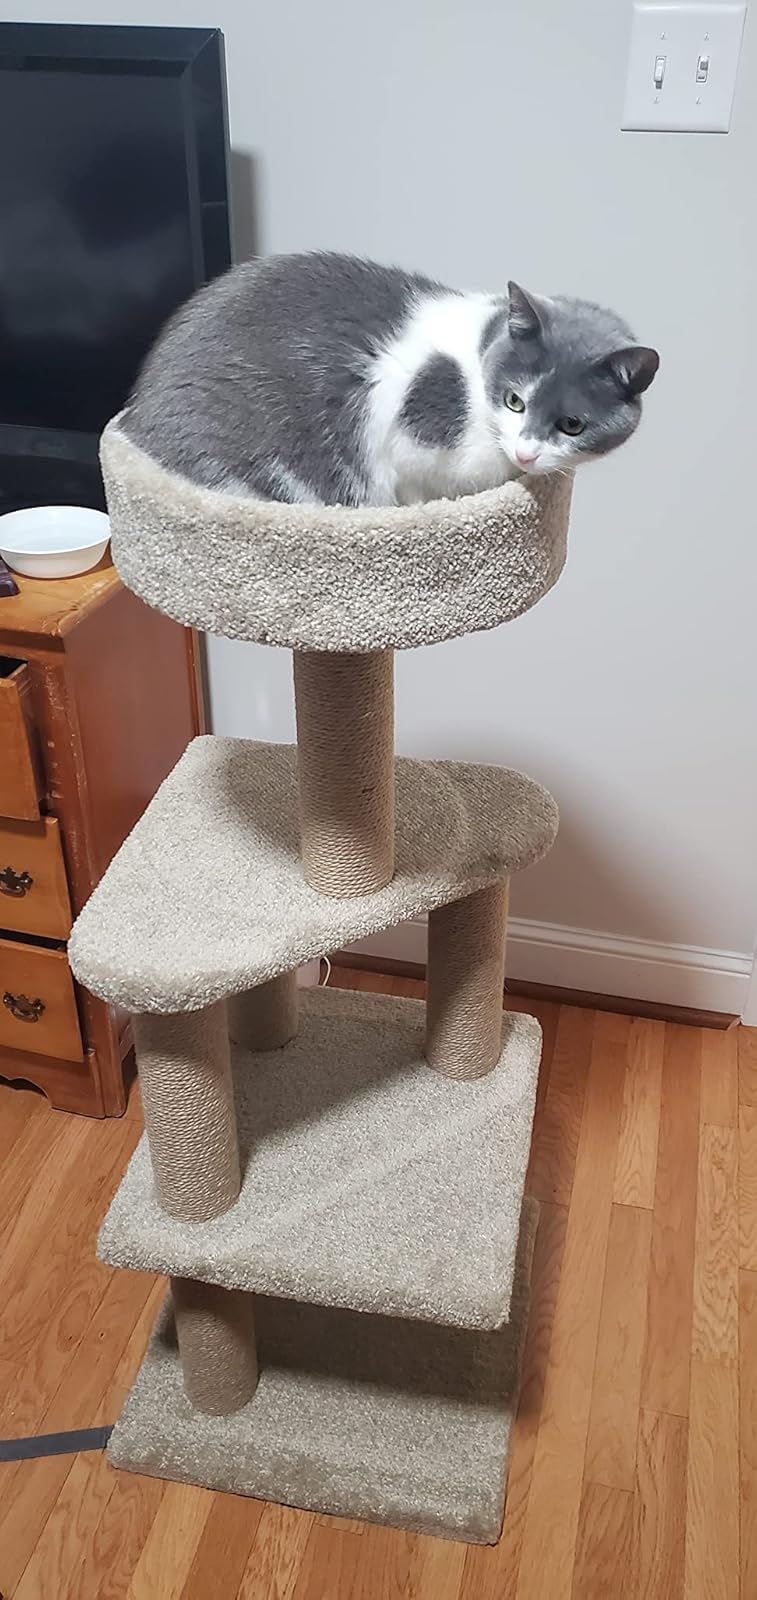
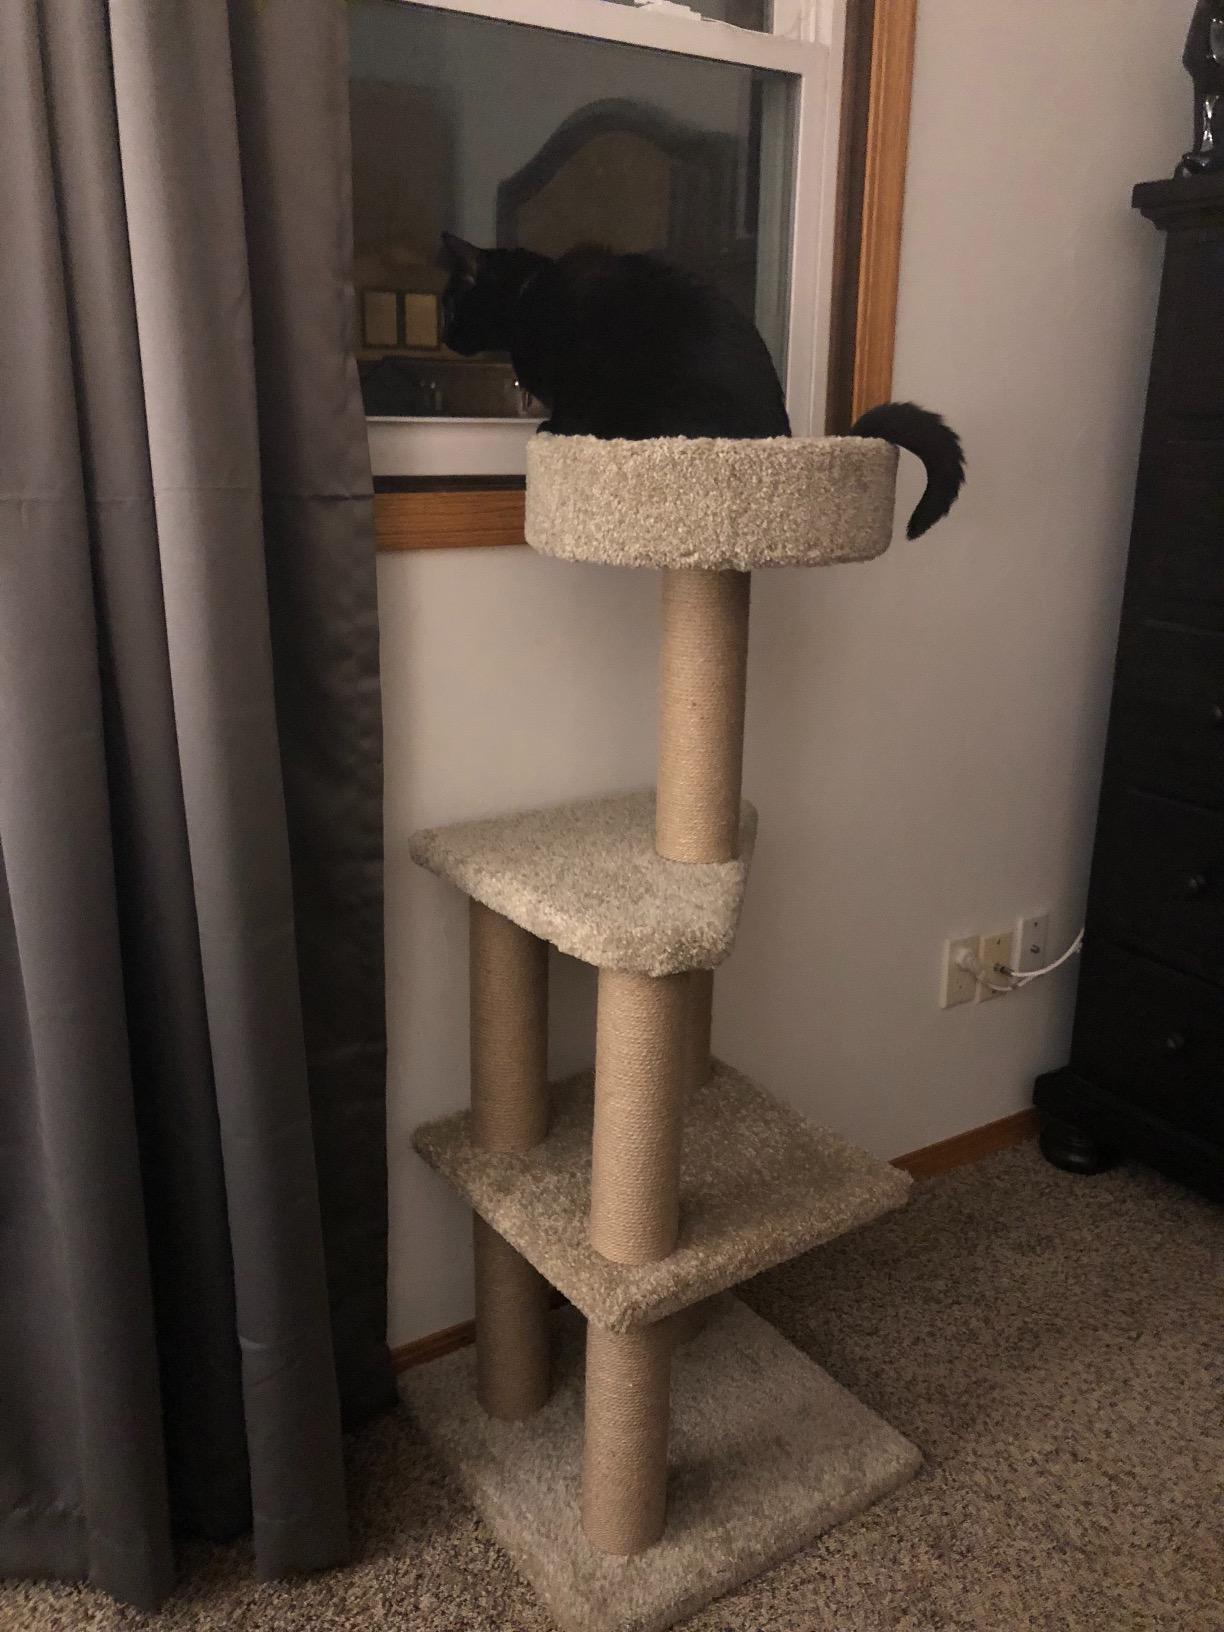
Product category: items_cat tree
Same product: yes